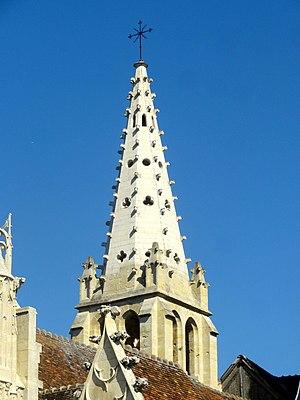
Ancien clocher, vue depuis le sud-ouest.
L'église Saint-Pierre est une ancienne église catholique située à Senlis, en France. Elle a été désaffectée à la Révolution et connut de différentes affectations, notamment celle de marché couvert. Salle polyvalente municipale depuis 1979, elle a été fermée au public en 2009 en raison de son mauvais état, puis rouverte en mai 2017 après huit années de travaux.